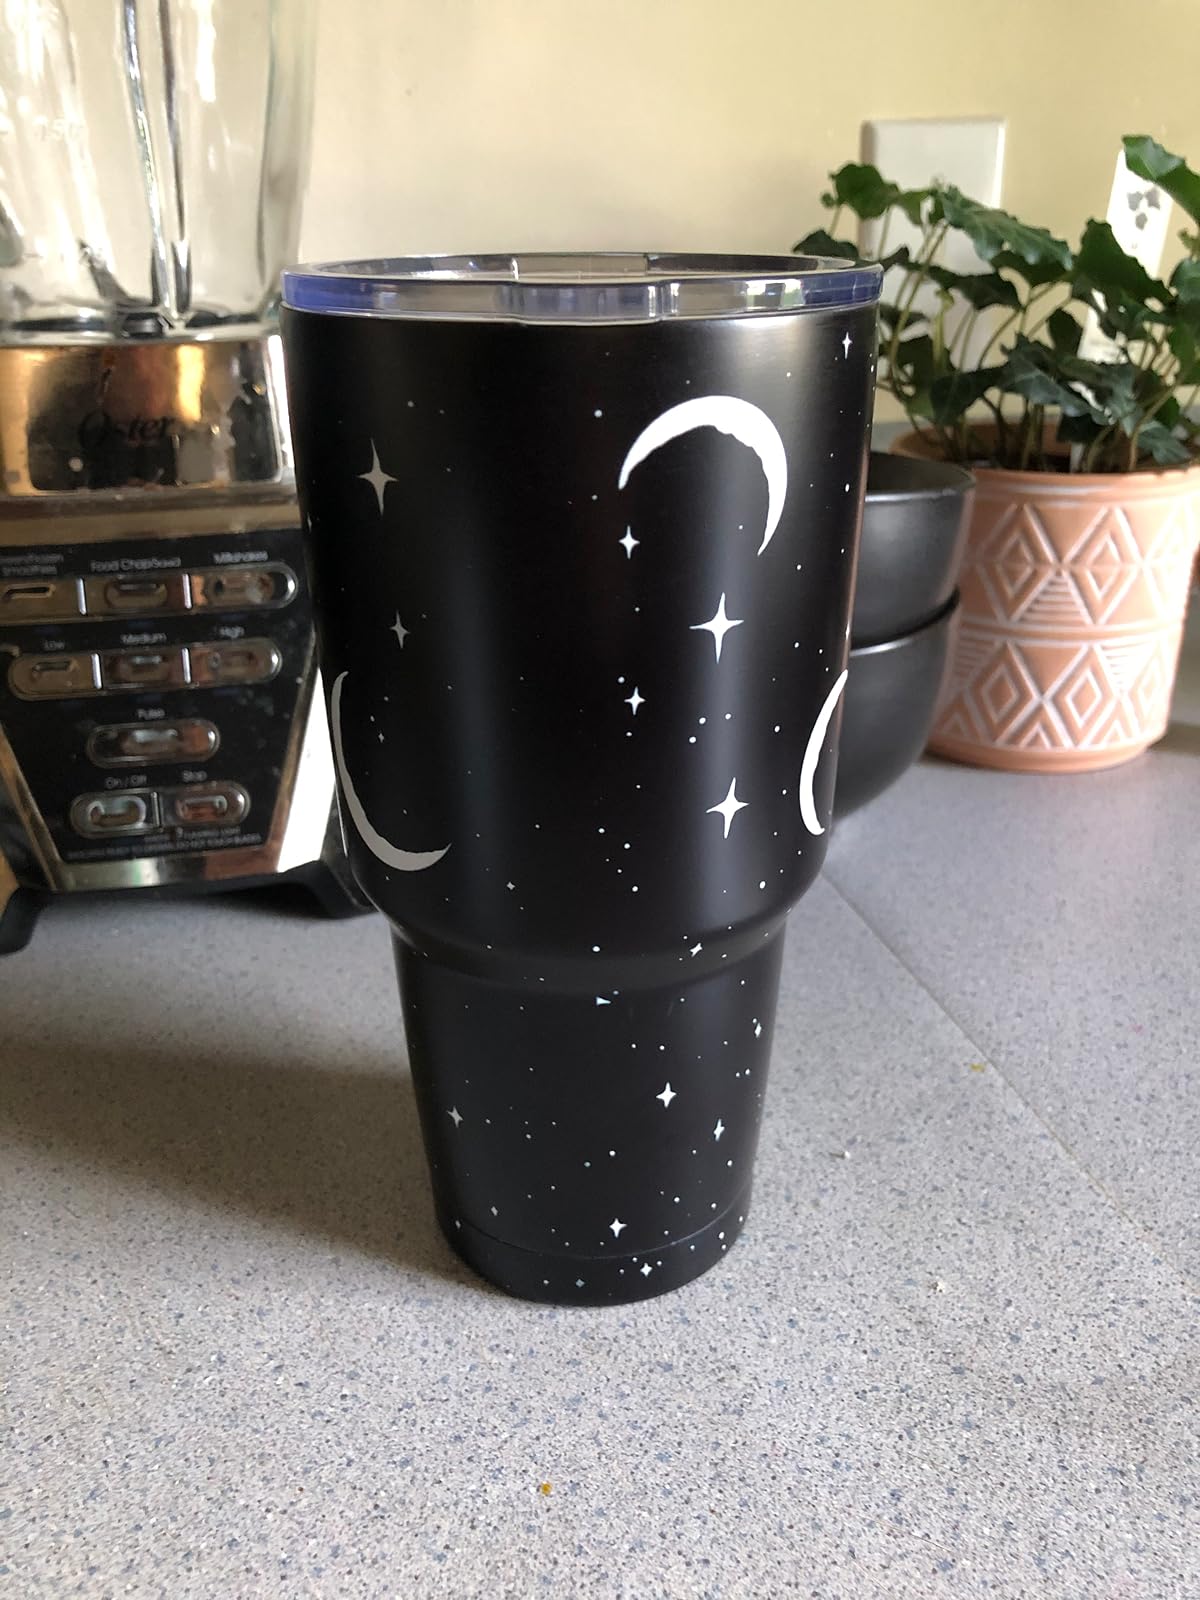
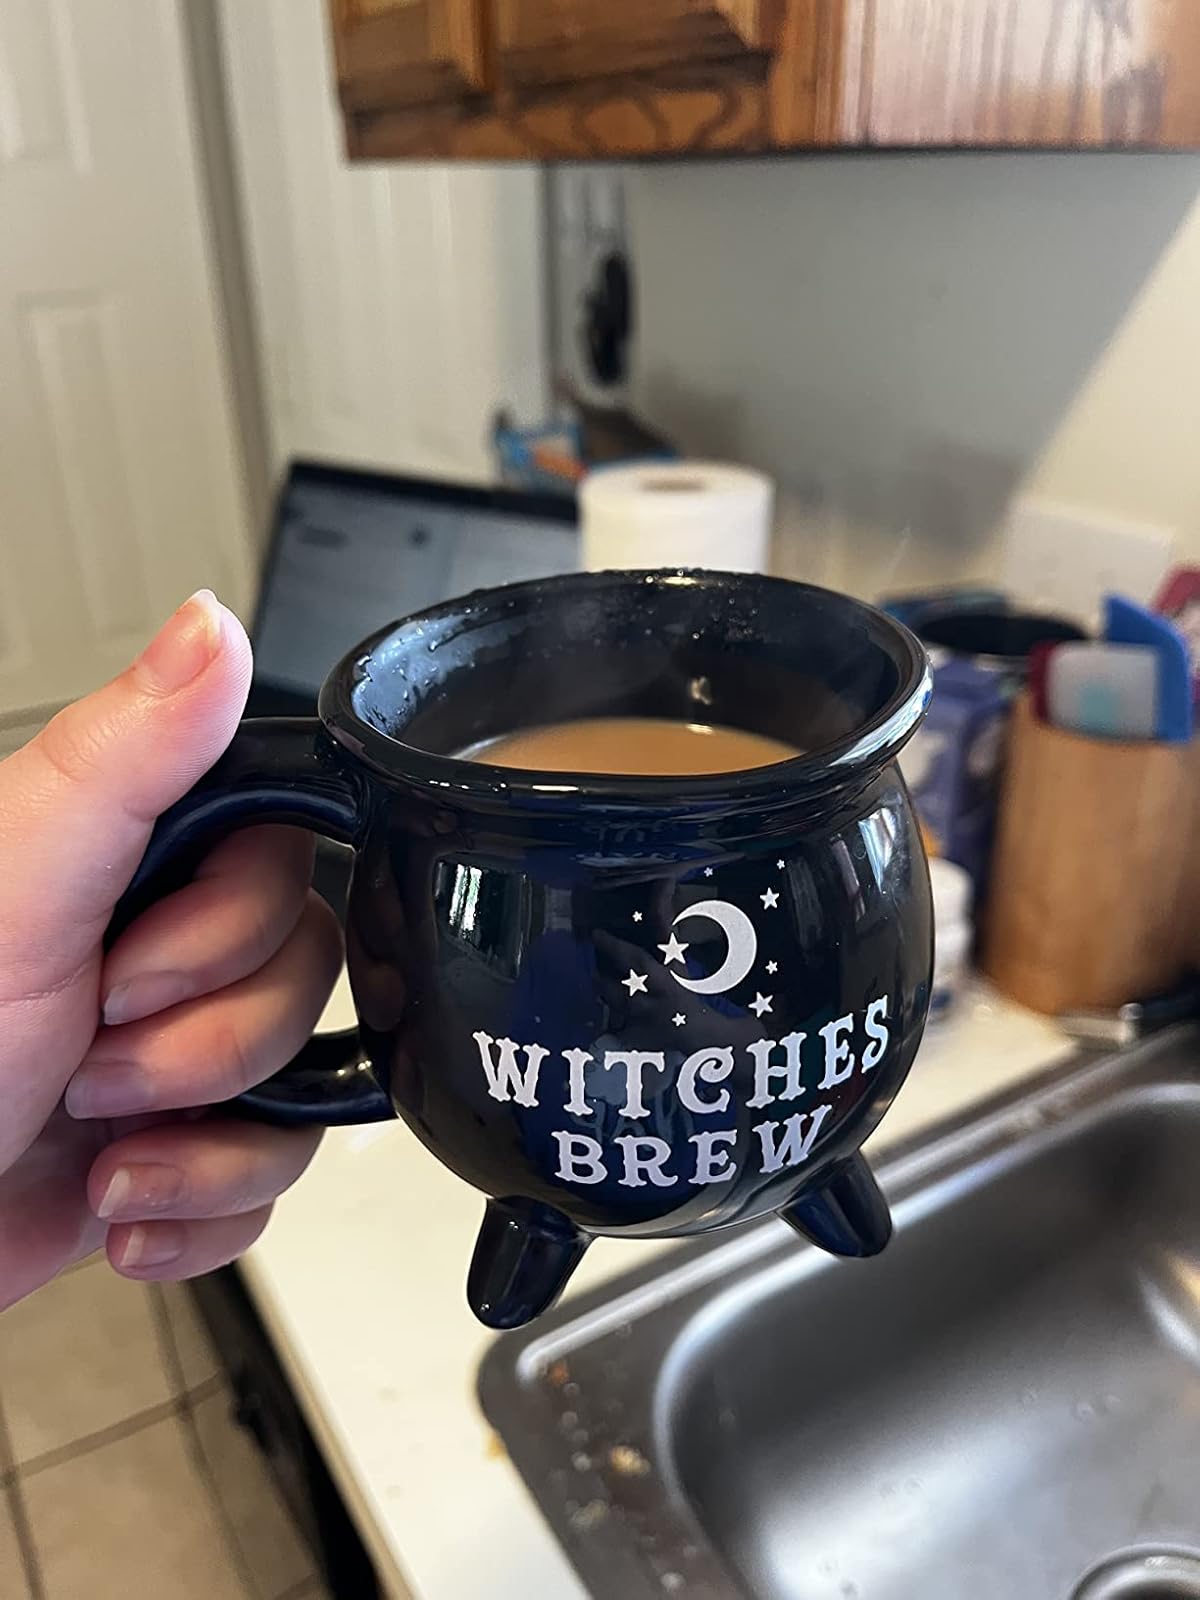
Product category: items_mug
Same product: no